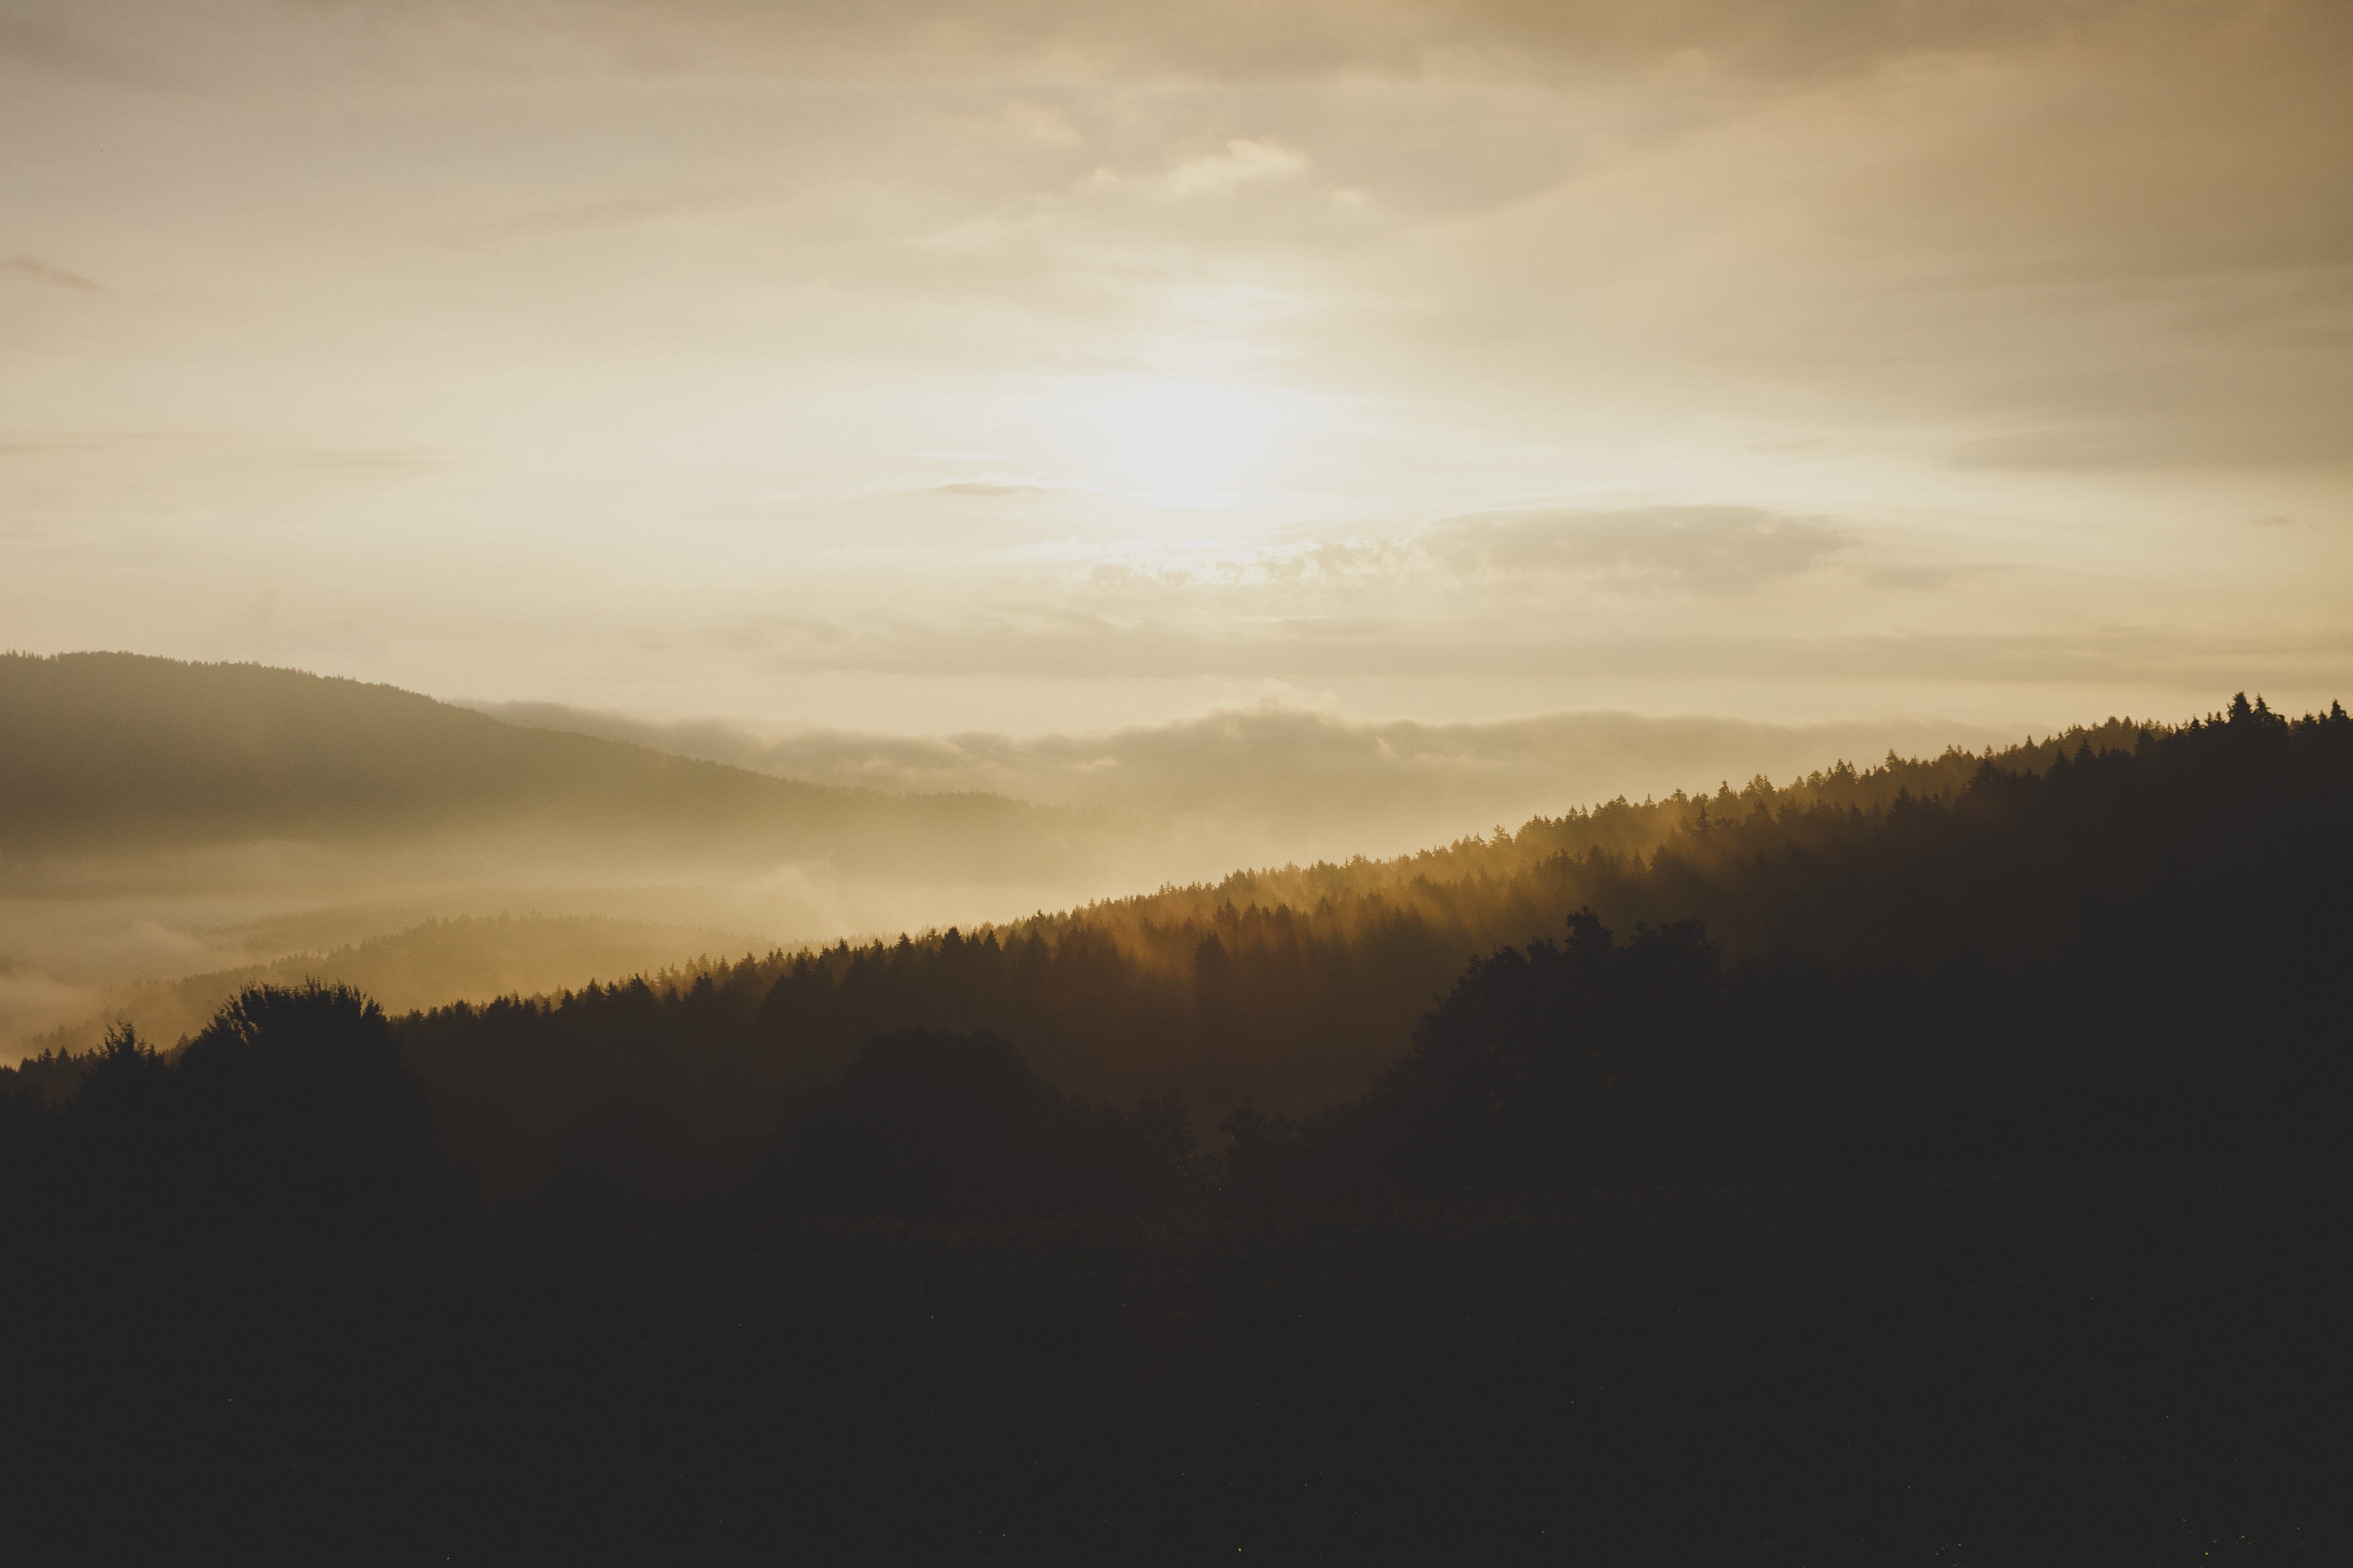
landscape, nature, forest, outdoor, horizon, mountain, cloud, sky, sun, fog, sunrise, sunset, mist, sunlight, morning, hill, view, dawn, atmosphere, dusk, evening, haze, darkness, trees, hills, backlight, afterglow, atmospheric phenomenon, mountainous landforms